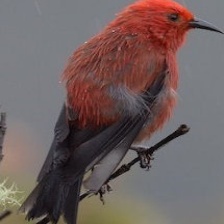
Species: APAPANE
Scientific name: HIMATIONE SANGUINEA